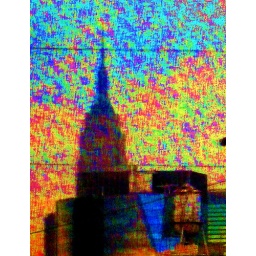
taken out of the LIRR train window and then played around with the colors a bit..